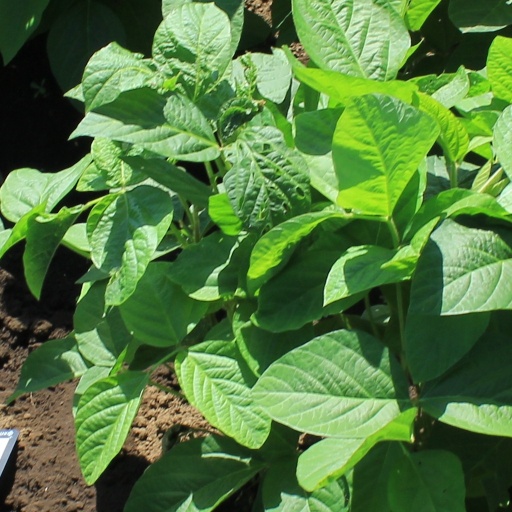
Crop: soybean